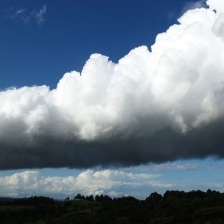
Cloud type: Cumulus